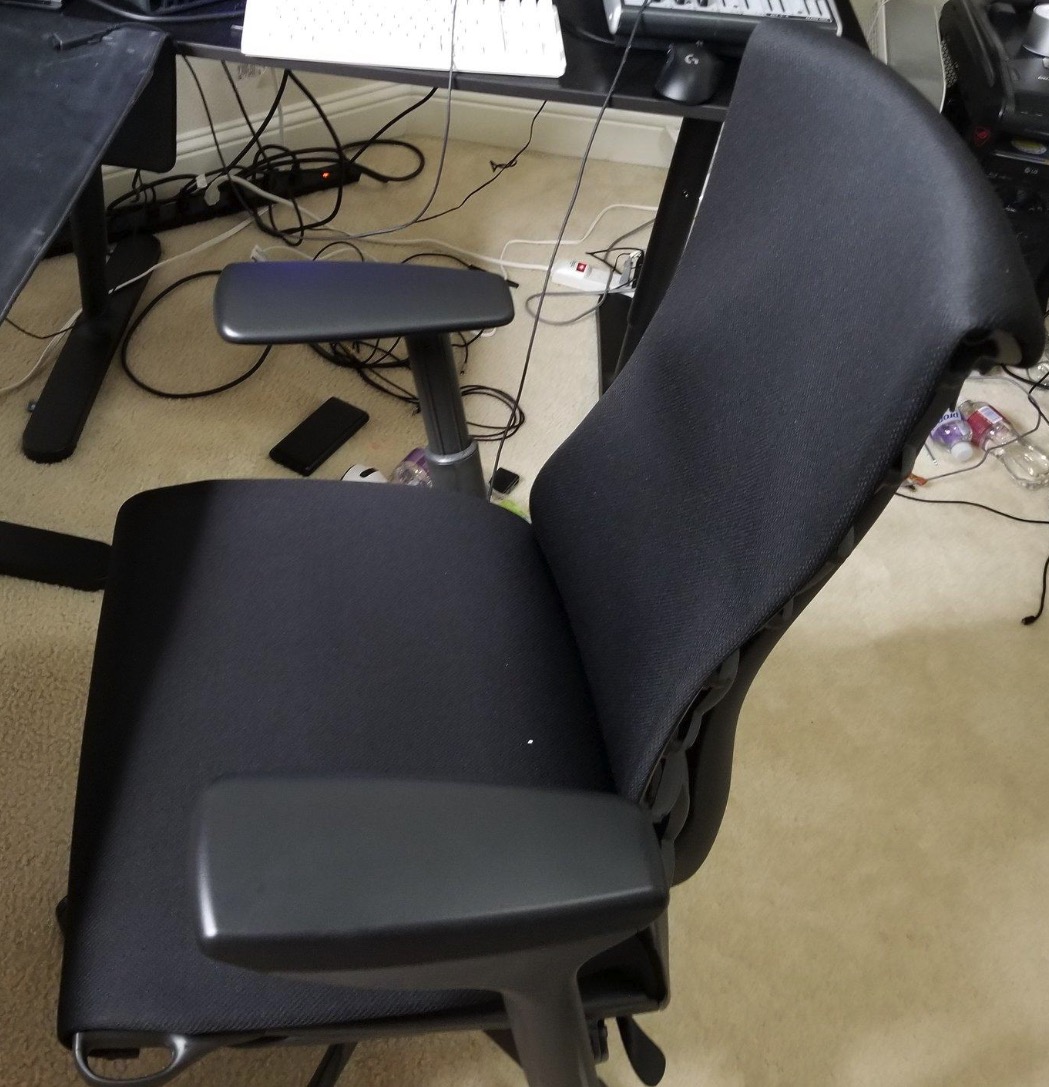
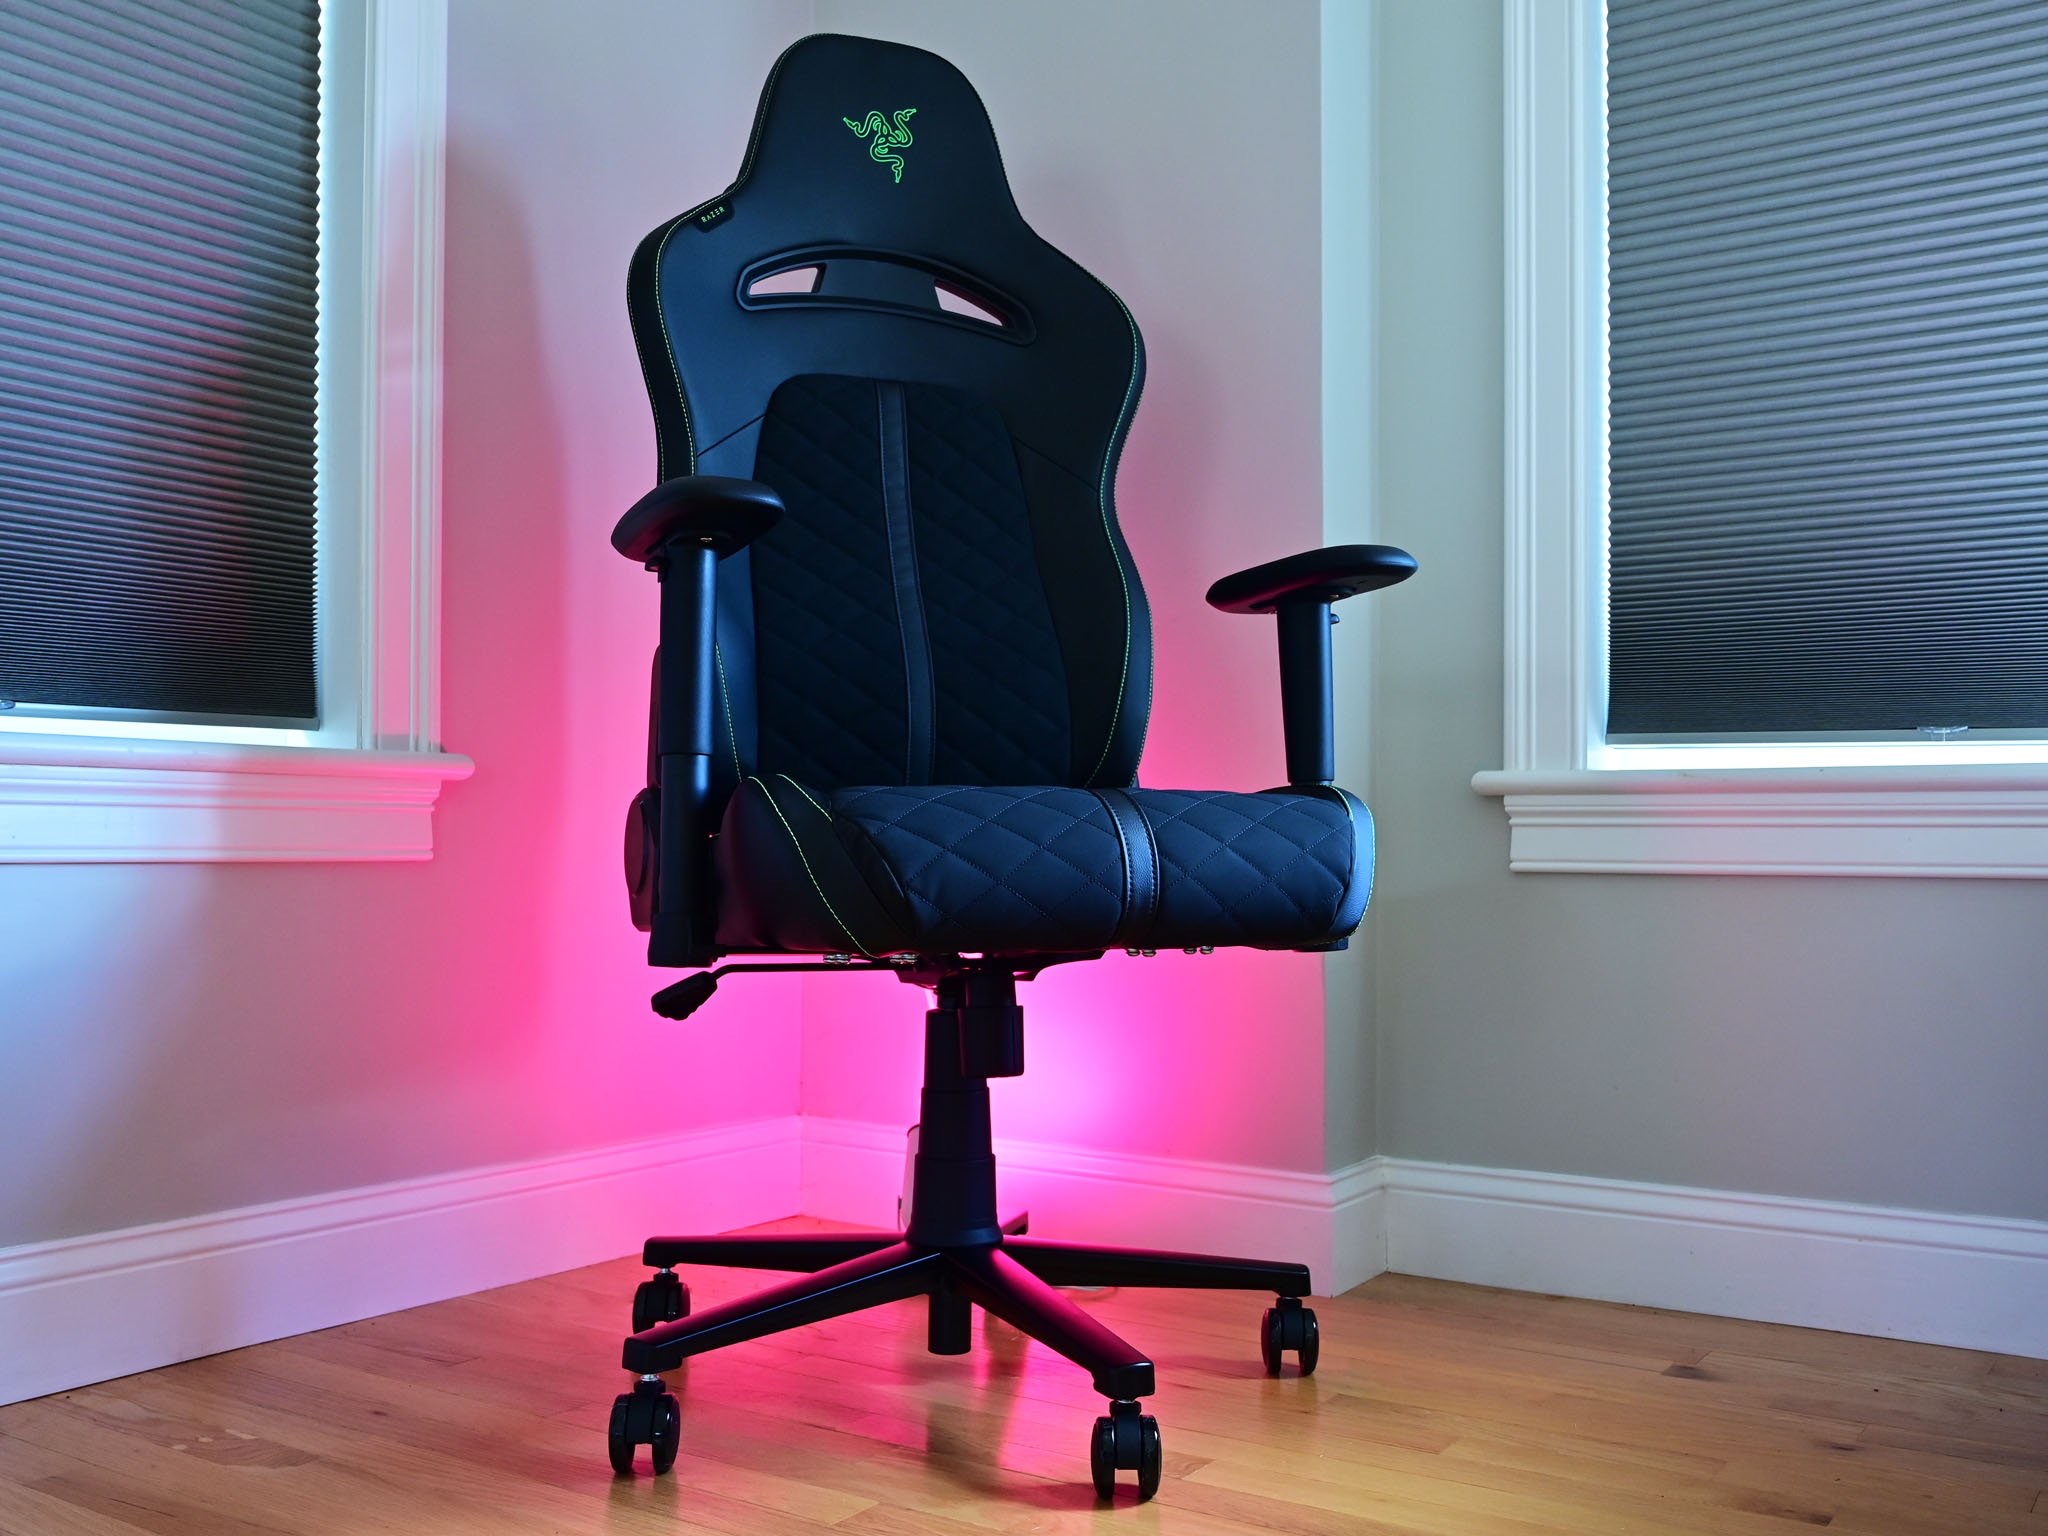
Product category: items_chair
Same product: no